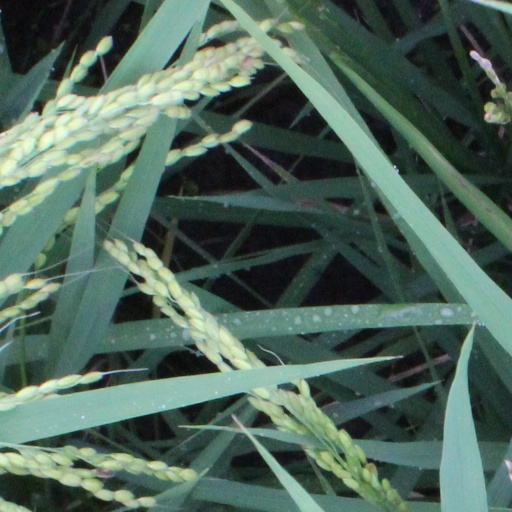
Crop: rice